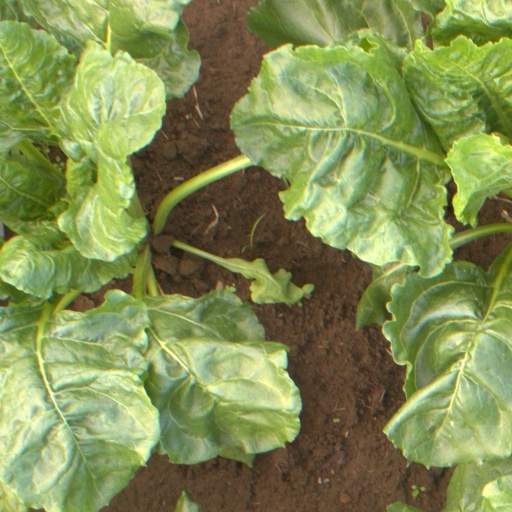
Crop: sugar beet